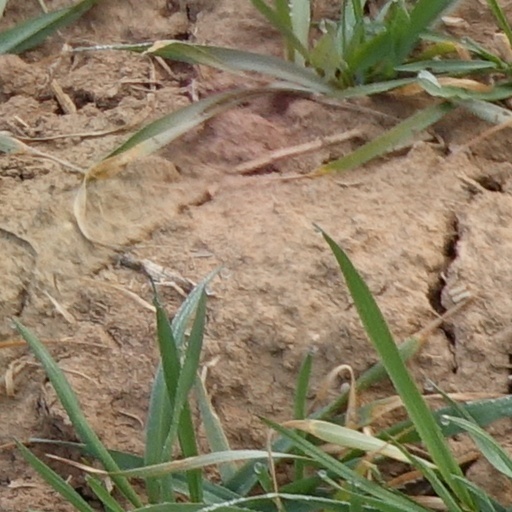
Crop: wheat